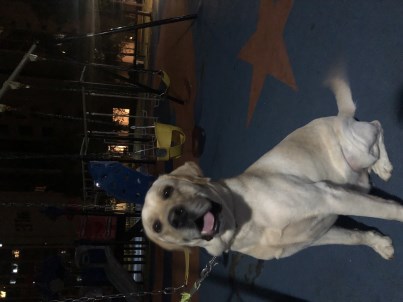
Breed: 3580-n000122-Labrador_retriever